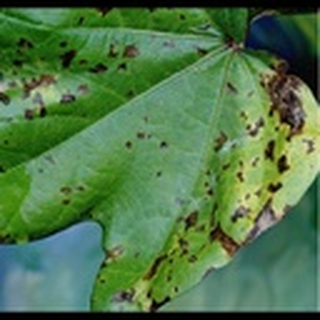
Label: cotton_bacterial_blight